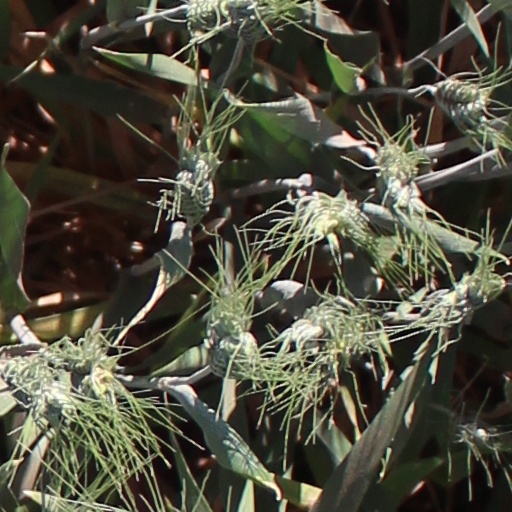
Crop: wheat